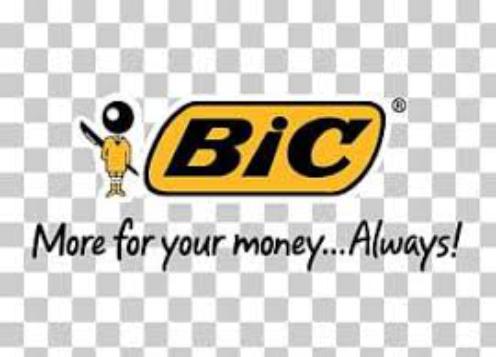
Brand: bic cristal
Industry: Necessities